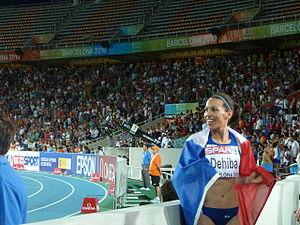
Hind Dehiba Chahyd, née le 17 mars 1979 à Khouribga au Maroc, est une athlète française d'origine marocaine, pratiquant le 800 et le 1500 mètres. Elle est l'actuelle détentrice des records de France du 1 500 m en plein air et en salle.